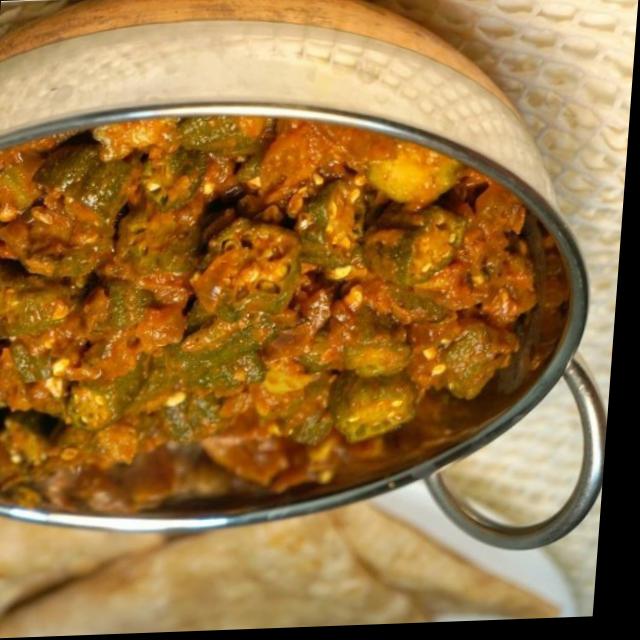
Dish: bhindi_masala